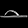
Label: Sandal